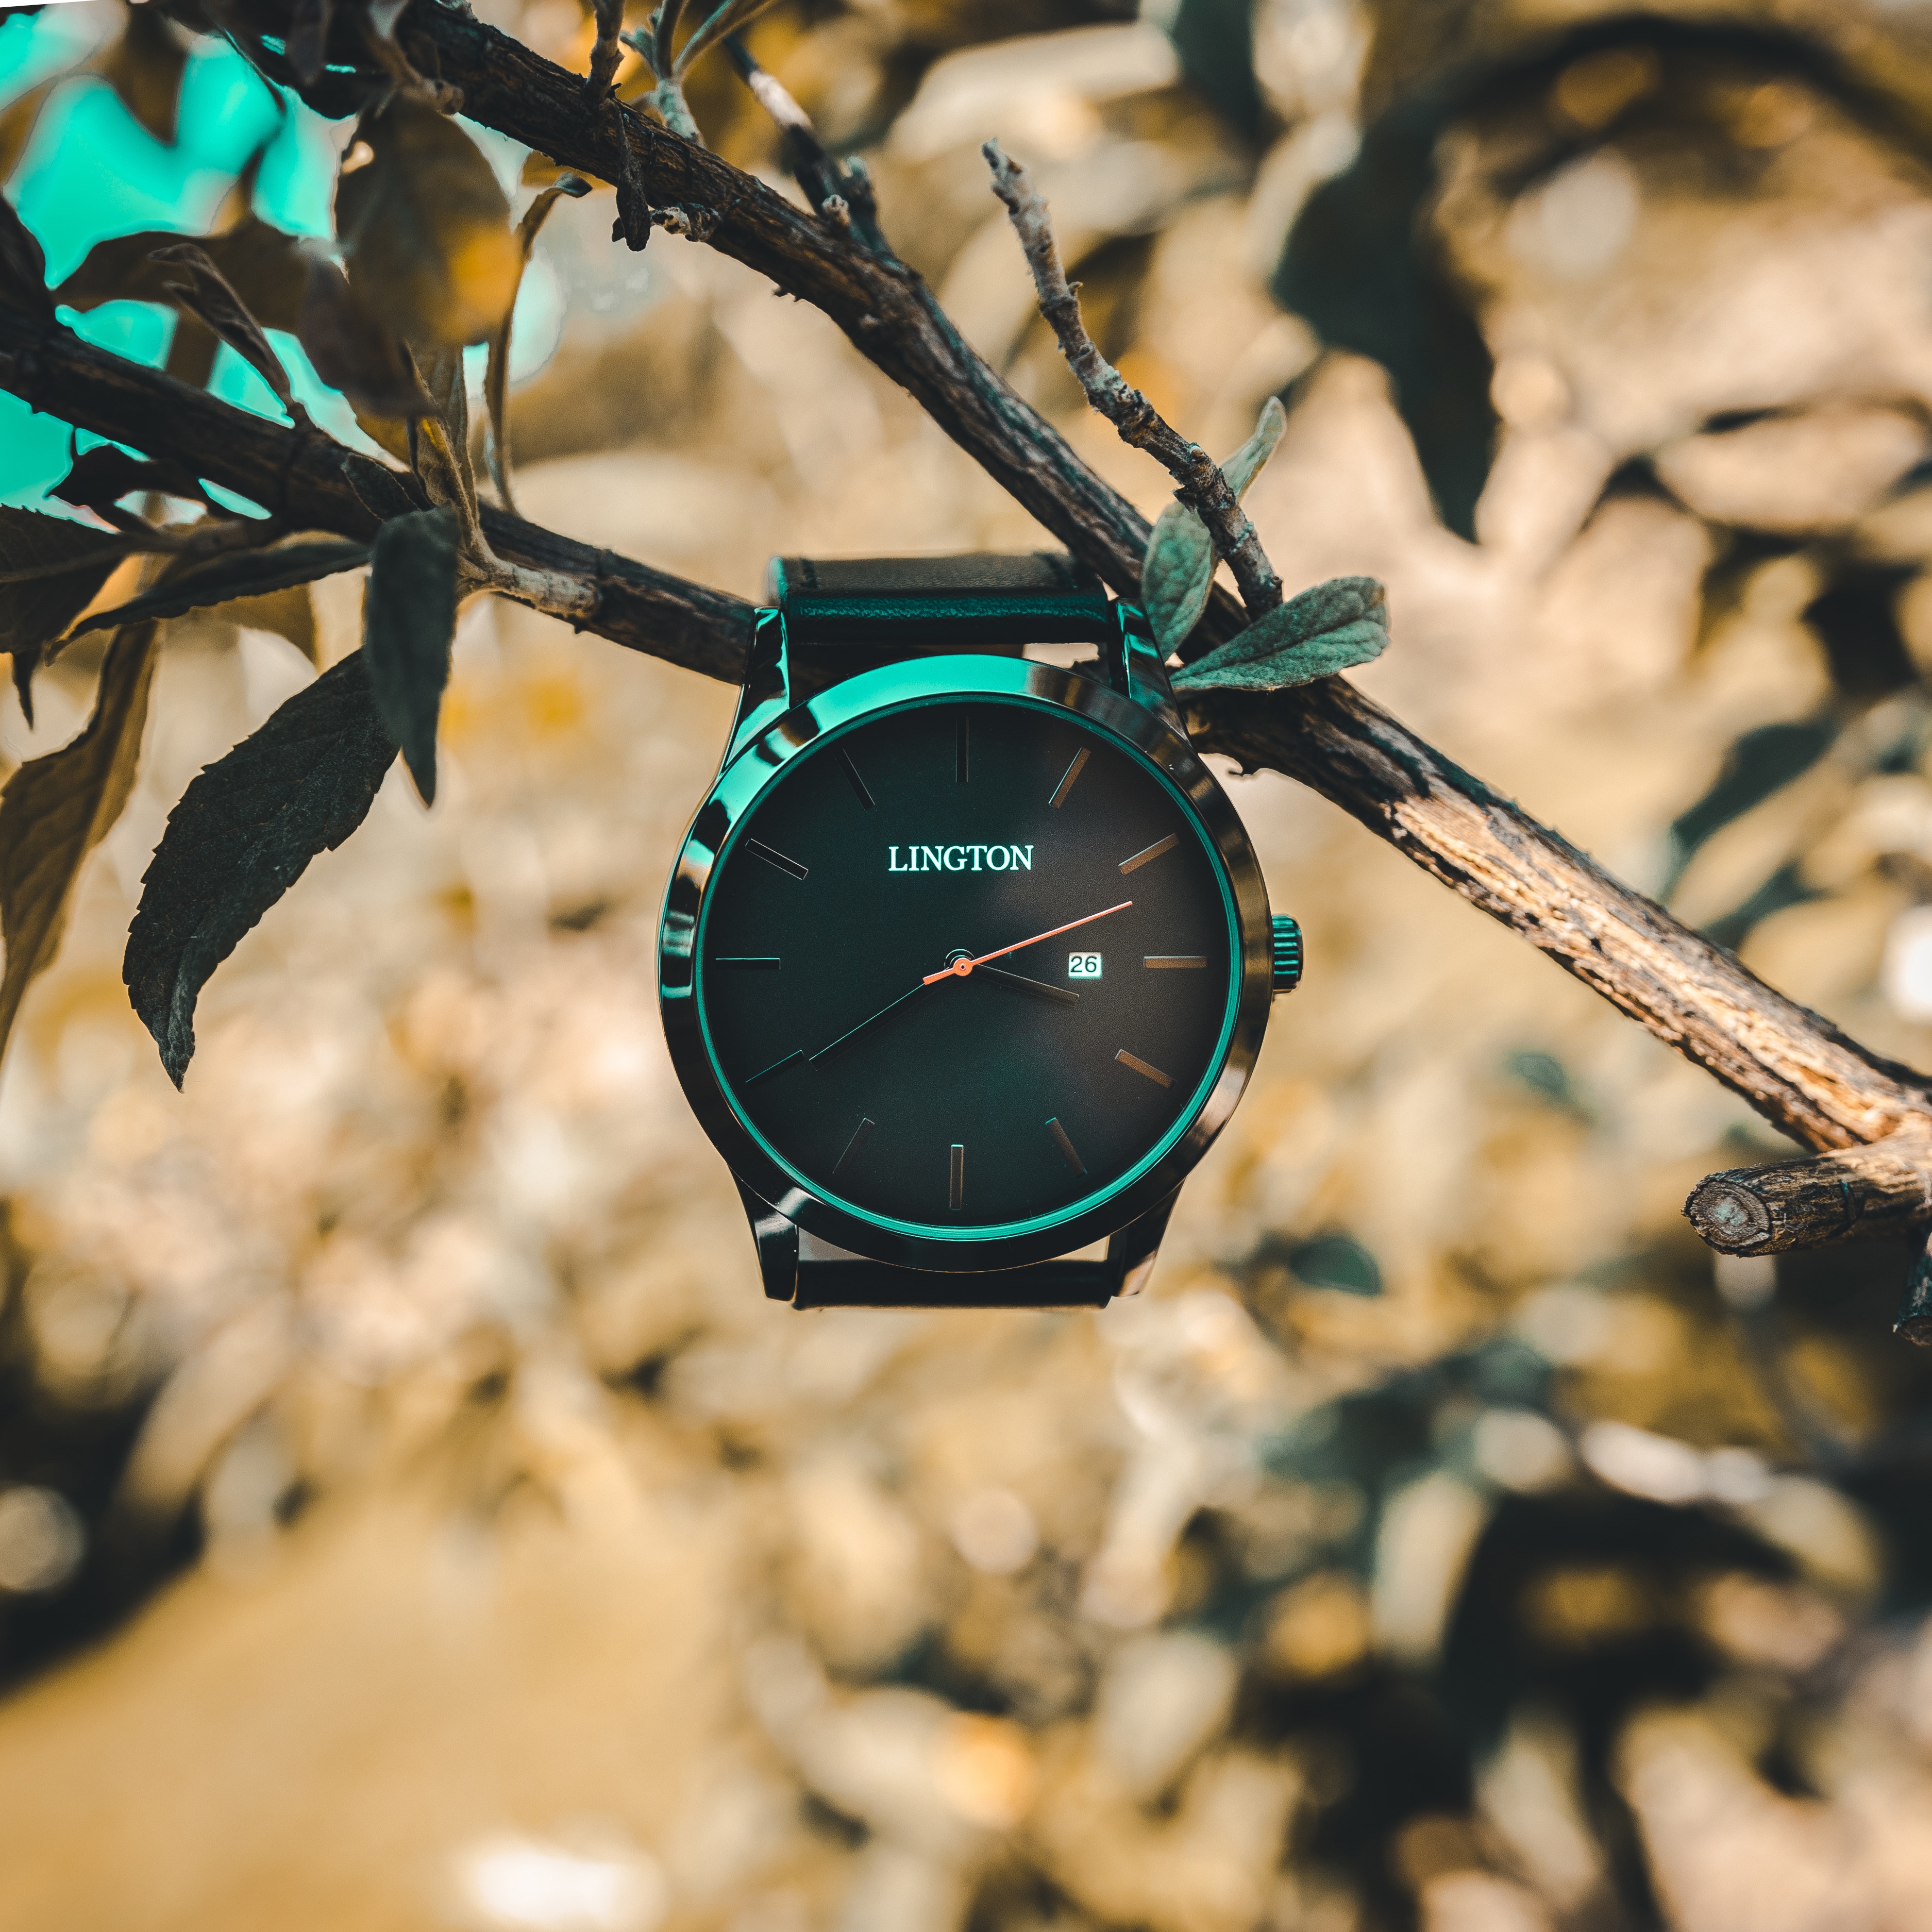
green, leaf, branch, turquoise, tree, twig, plant, Material property, fashion accessory, jewellery, plant stem, metal